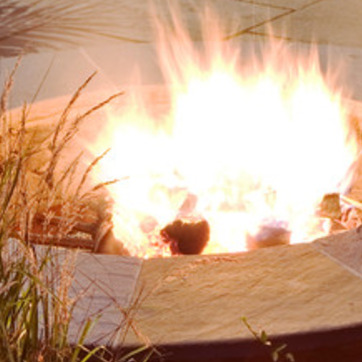
Material: other